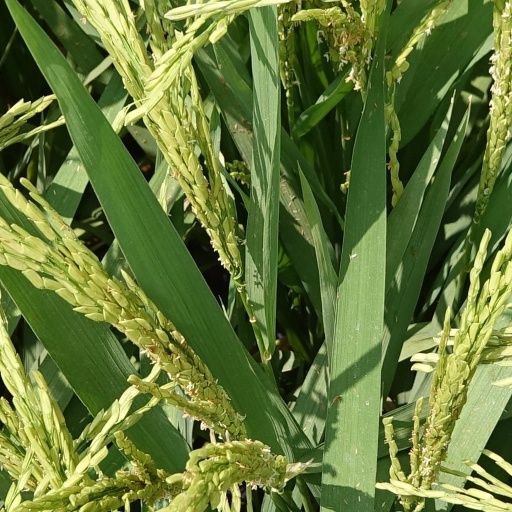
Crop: rice